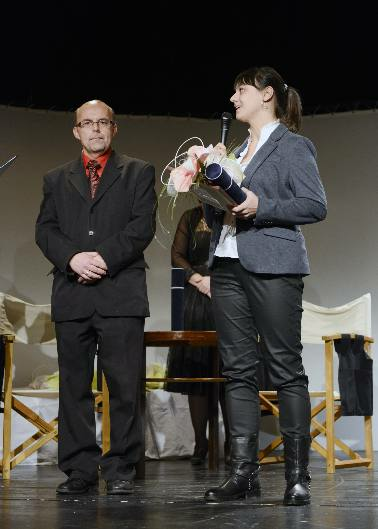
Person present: Yes